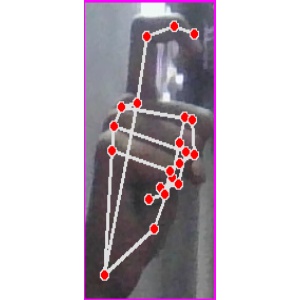
अक्षर: ट